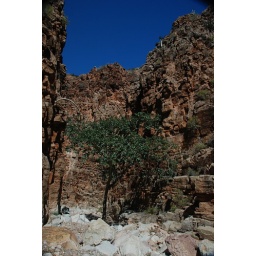
A tree grows in this river bed.